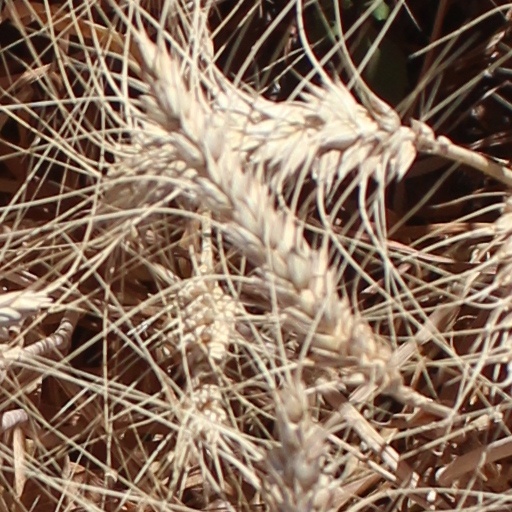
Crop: wheat